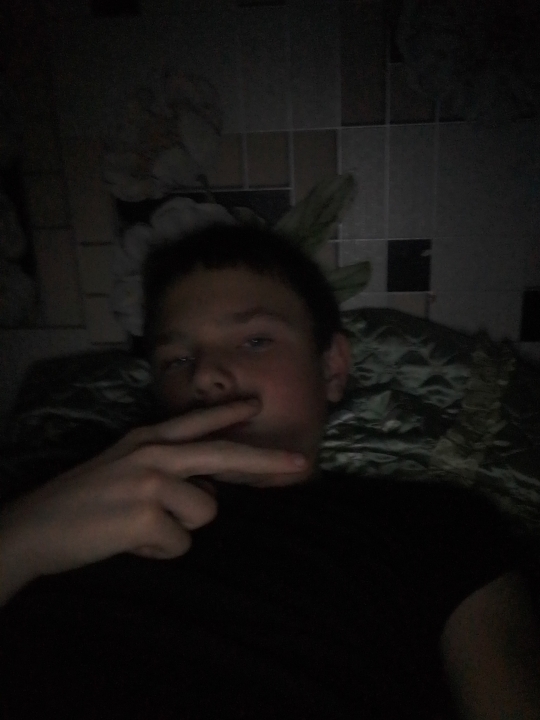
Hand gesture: no_gesture